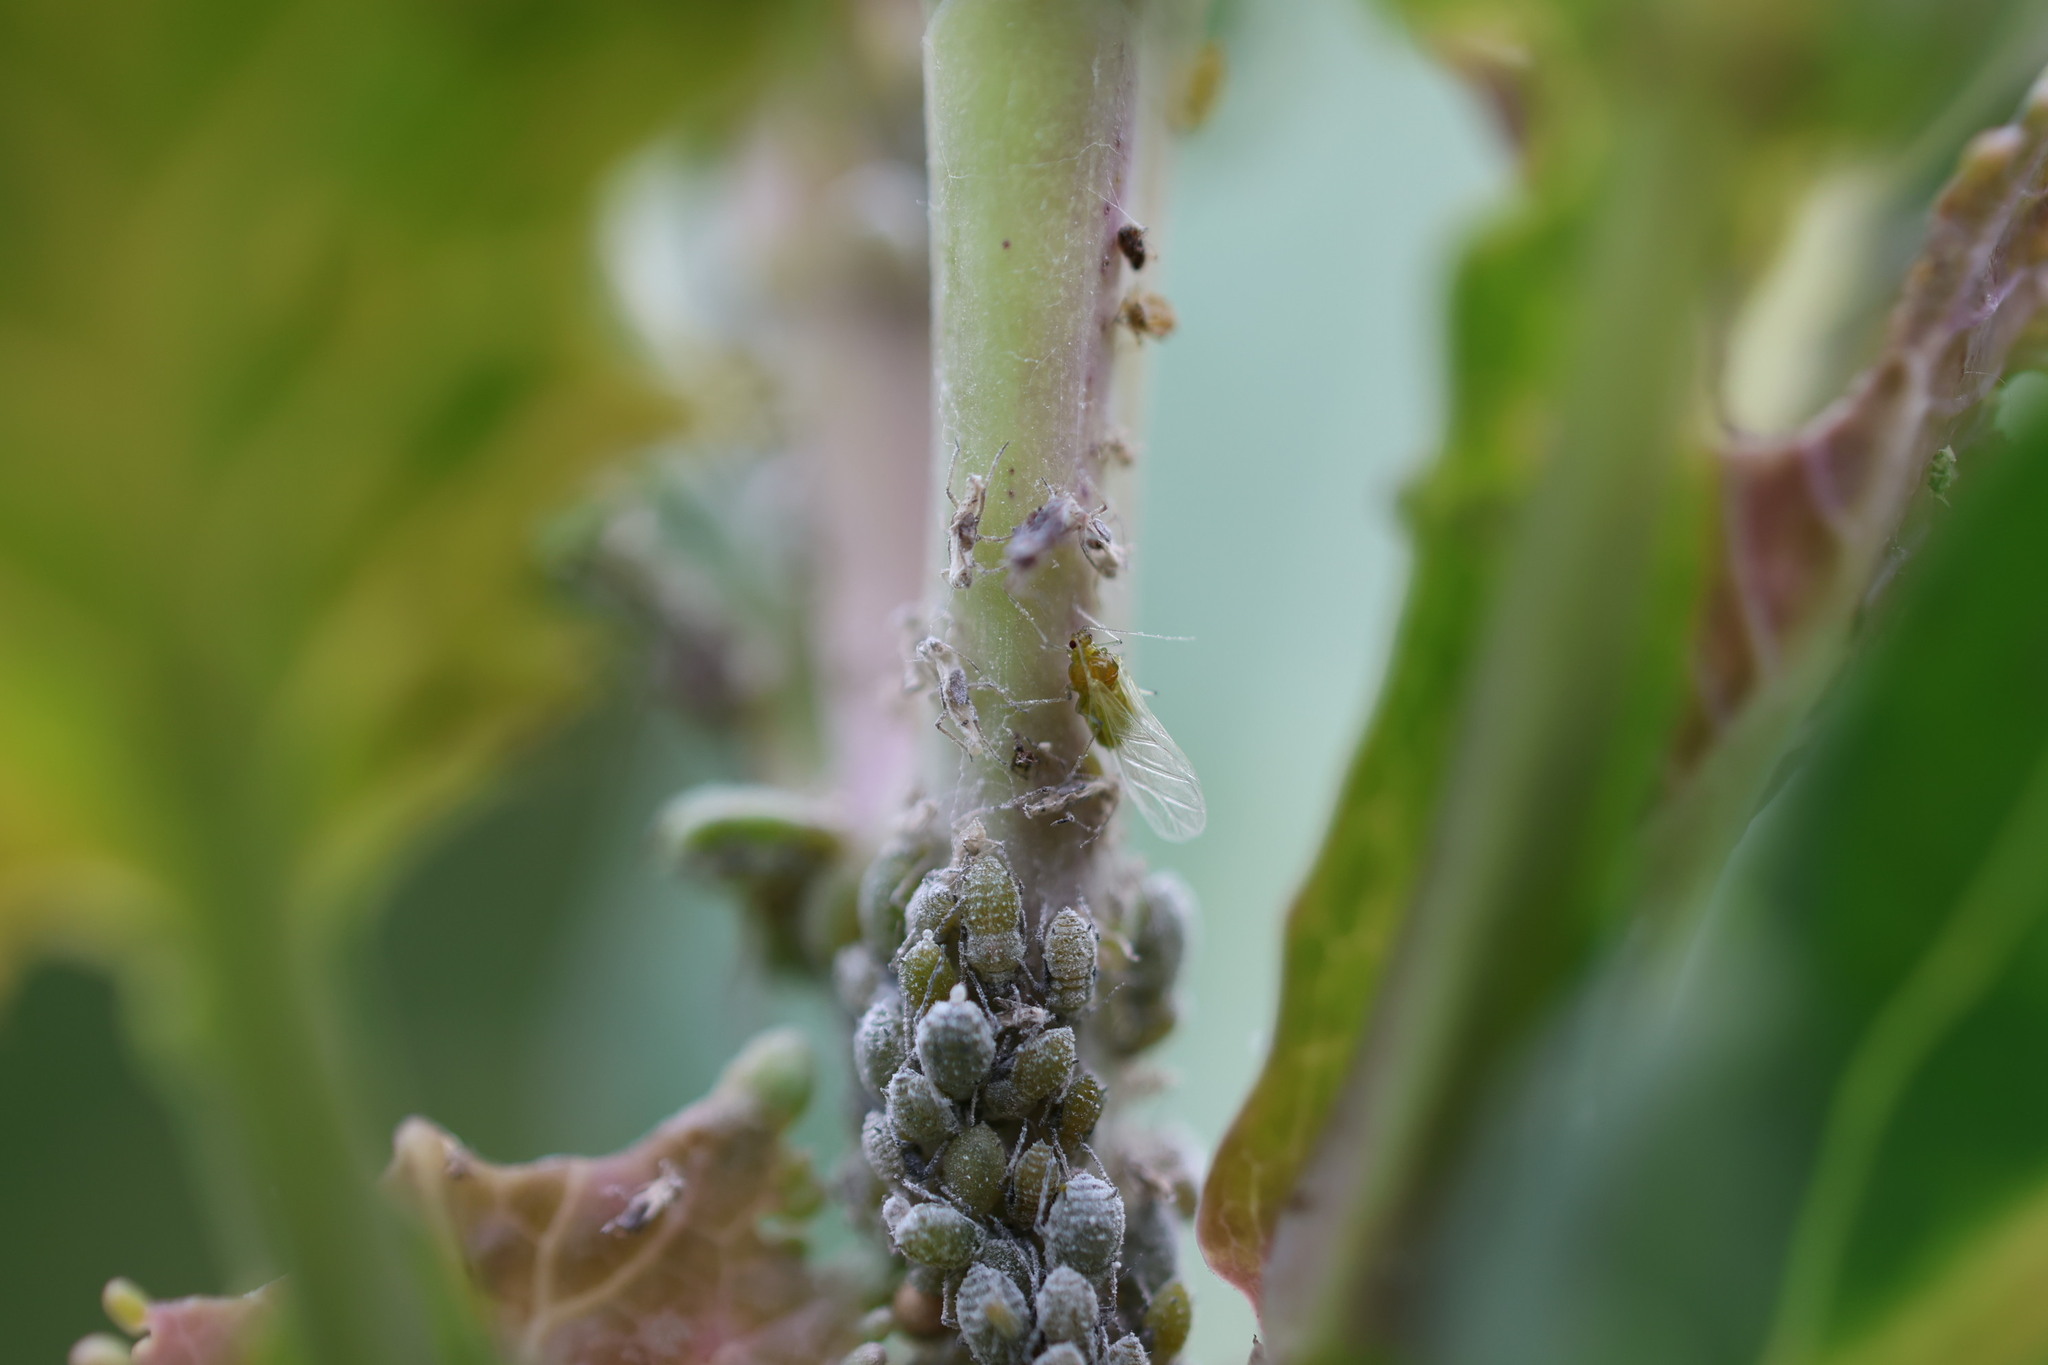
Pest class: cabbage_aphid